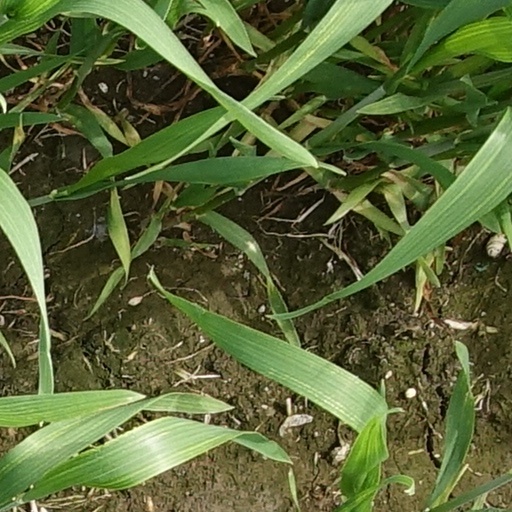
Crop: wheat